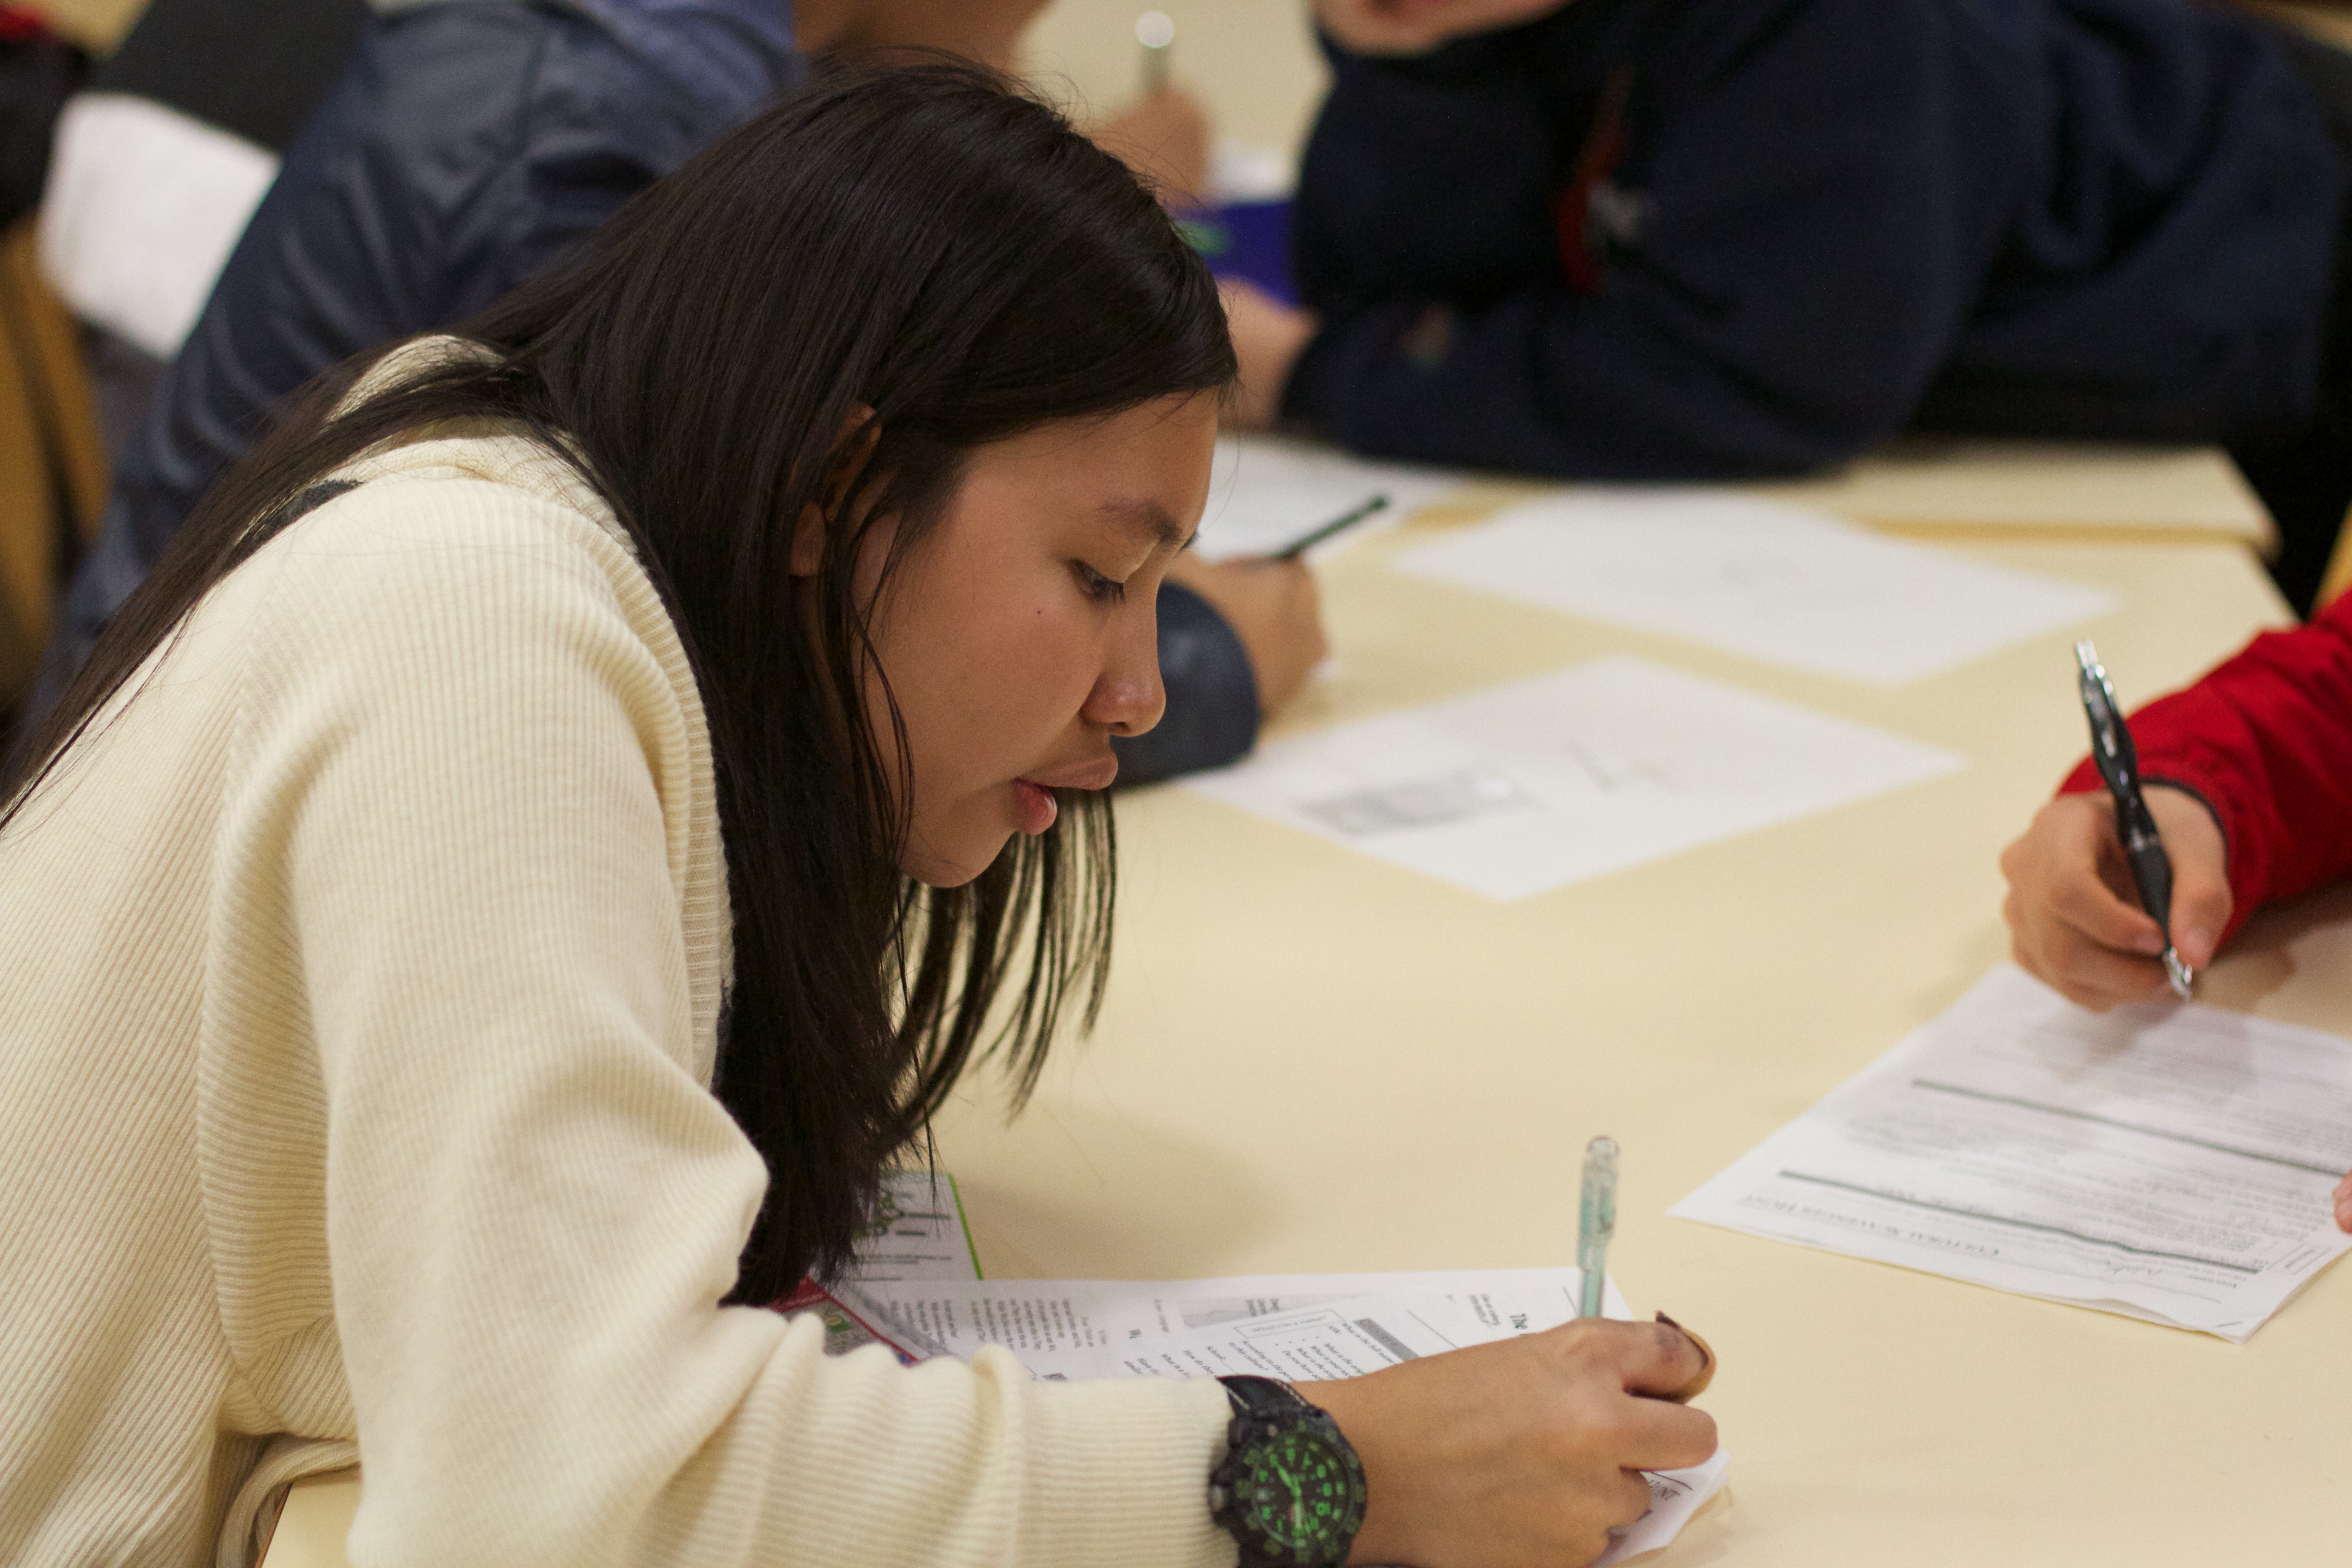
writing, person, conversation, education, learning, flatclass2013